Arbee Stidham

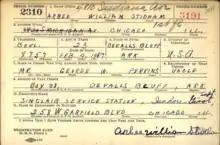
Arbee William Stidham WWII Draft Card

In the mid-1940s, Stidham moved to Chicago, where he met Lester Melrose, who signed him to a recording contract with RCA Victor in 1947. His biggest hit, "My Heart Belongs to You", was recorded at his first session.